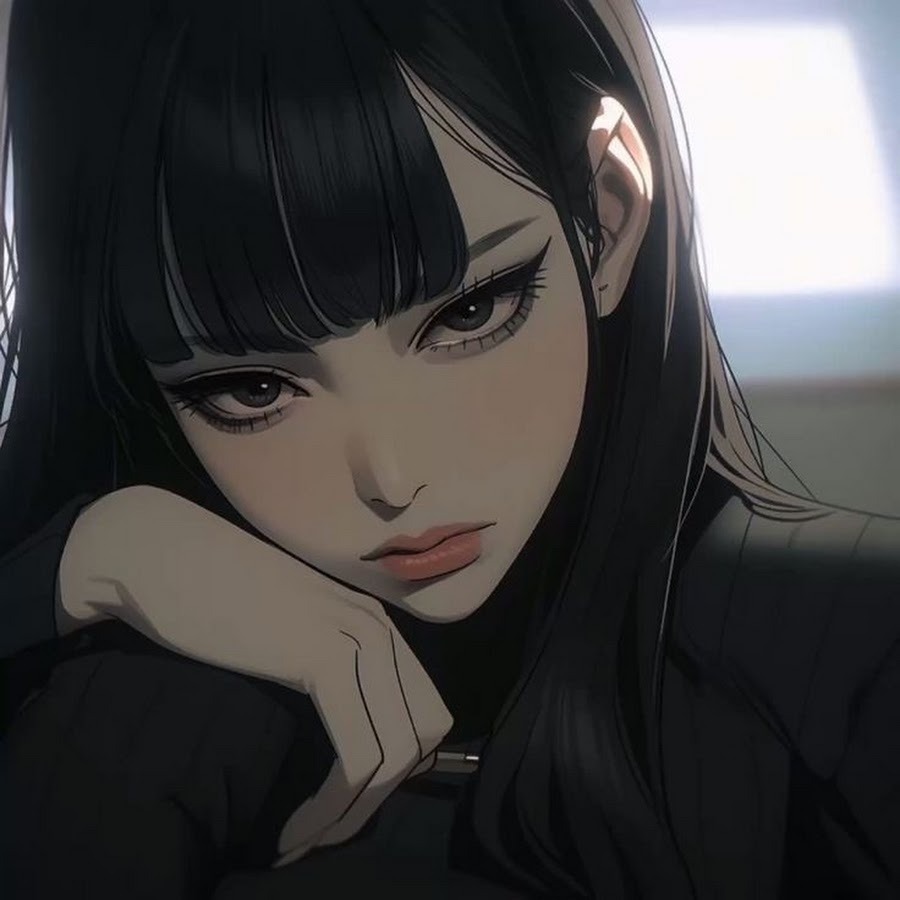
미적 점수 (1~10점): 8